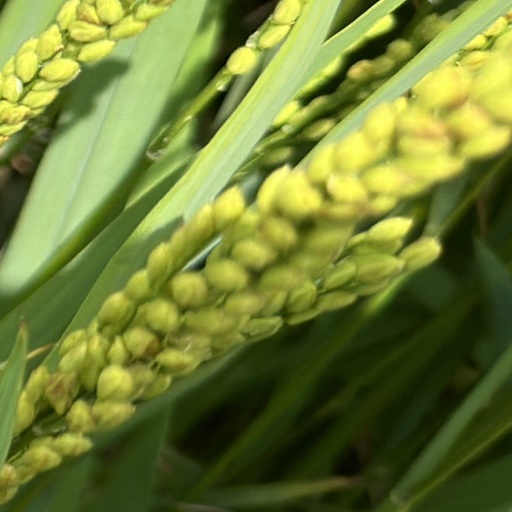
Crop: rice